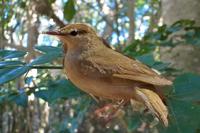
Bird species: Swainson_Warbler
Bird type: landbird
Background: land